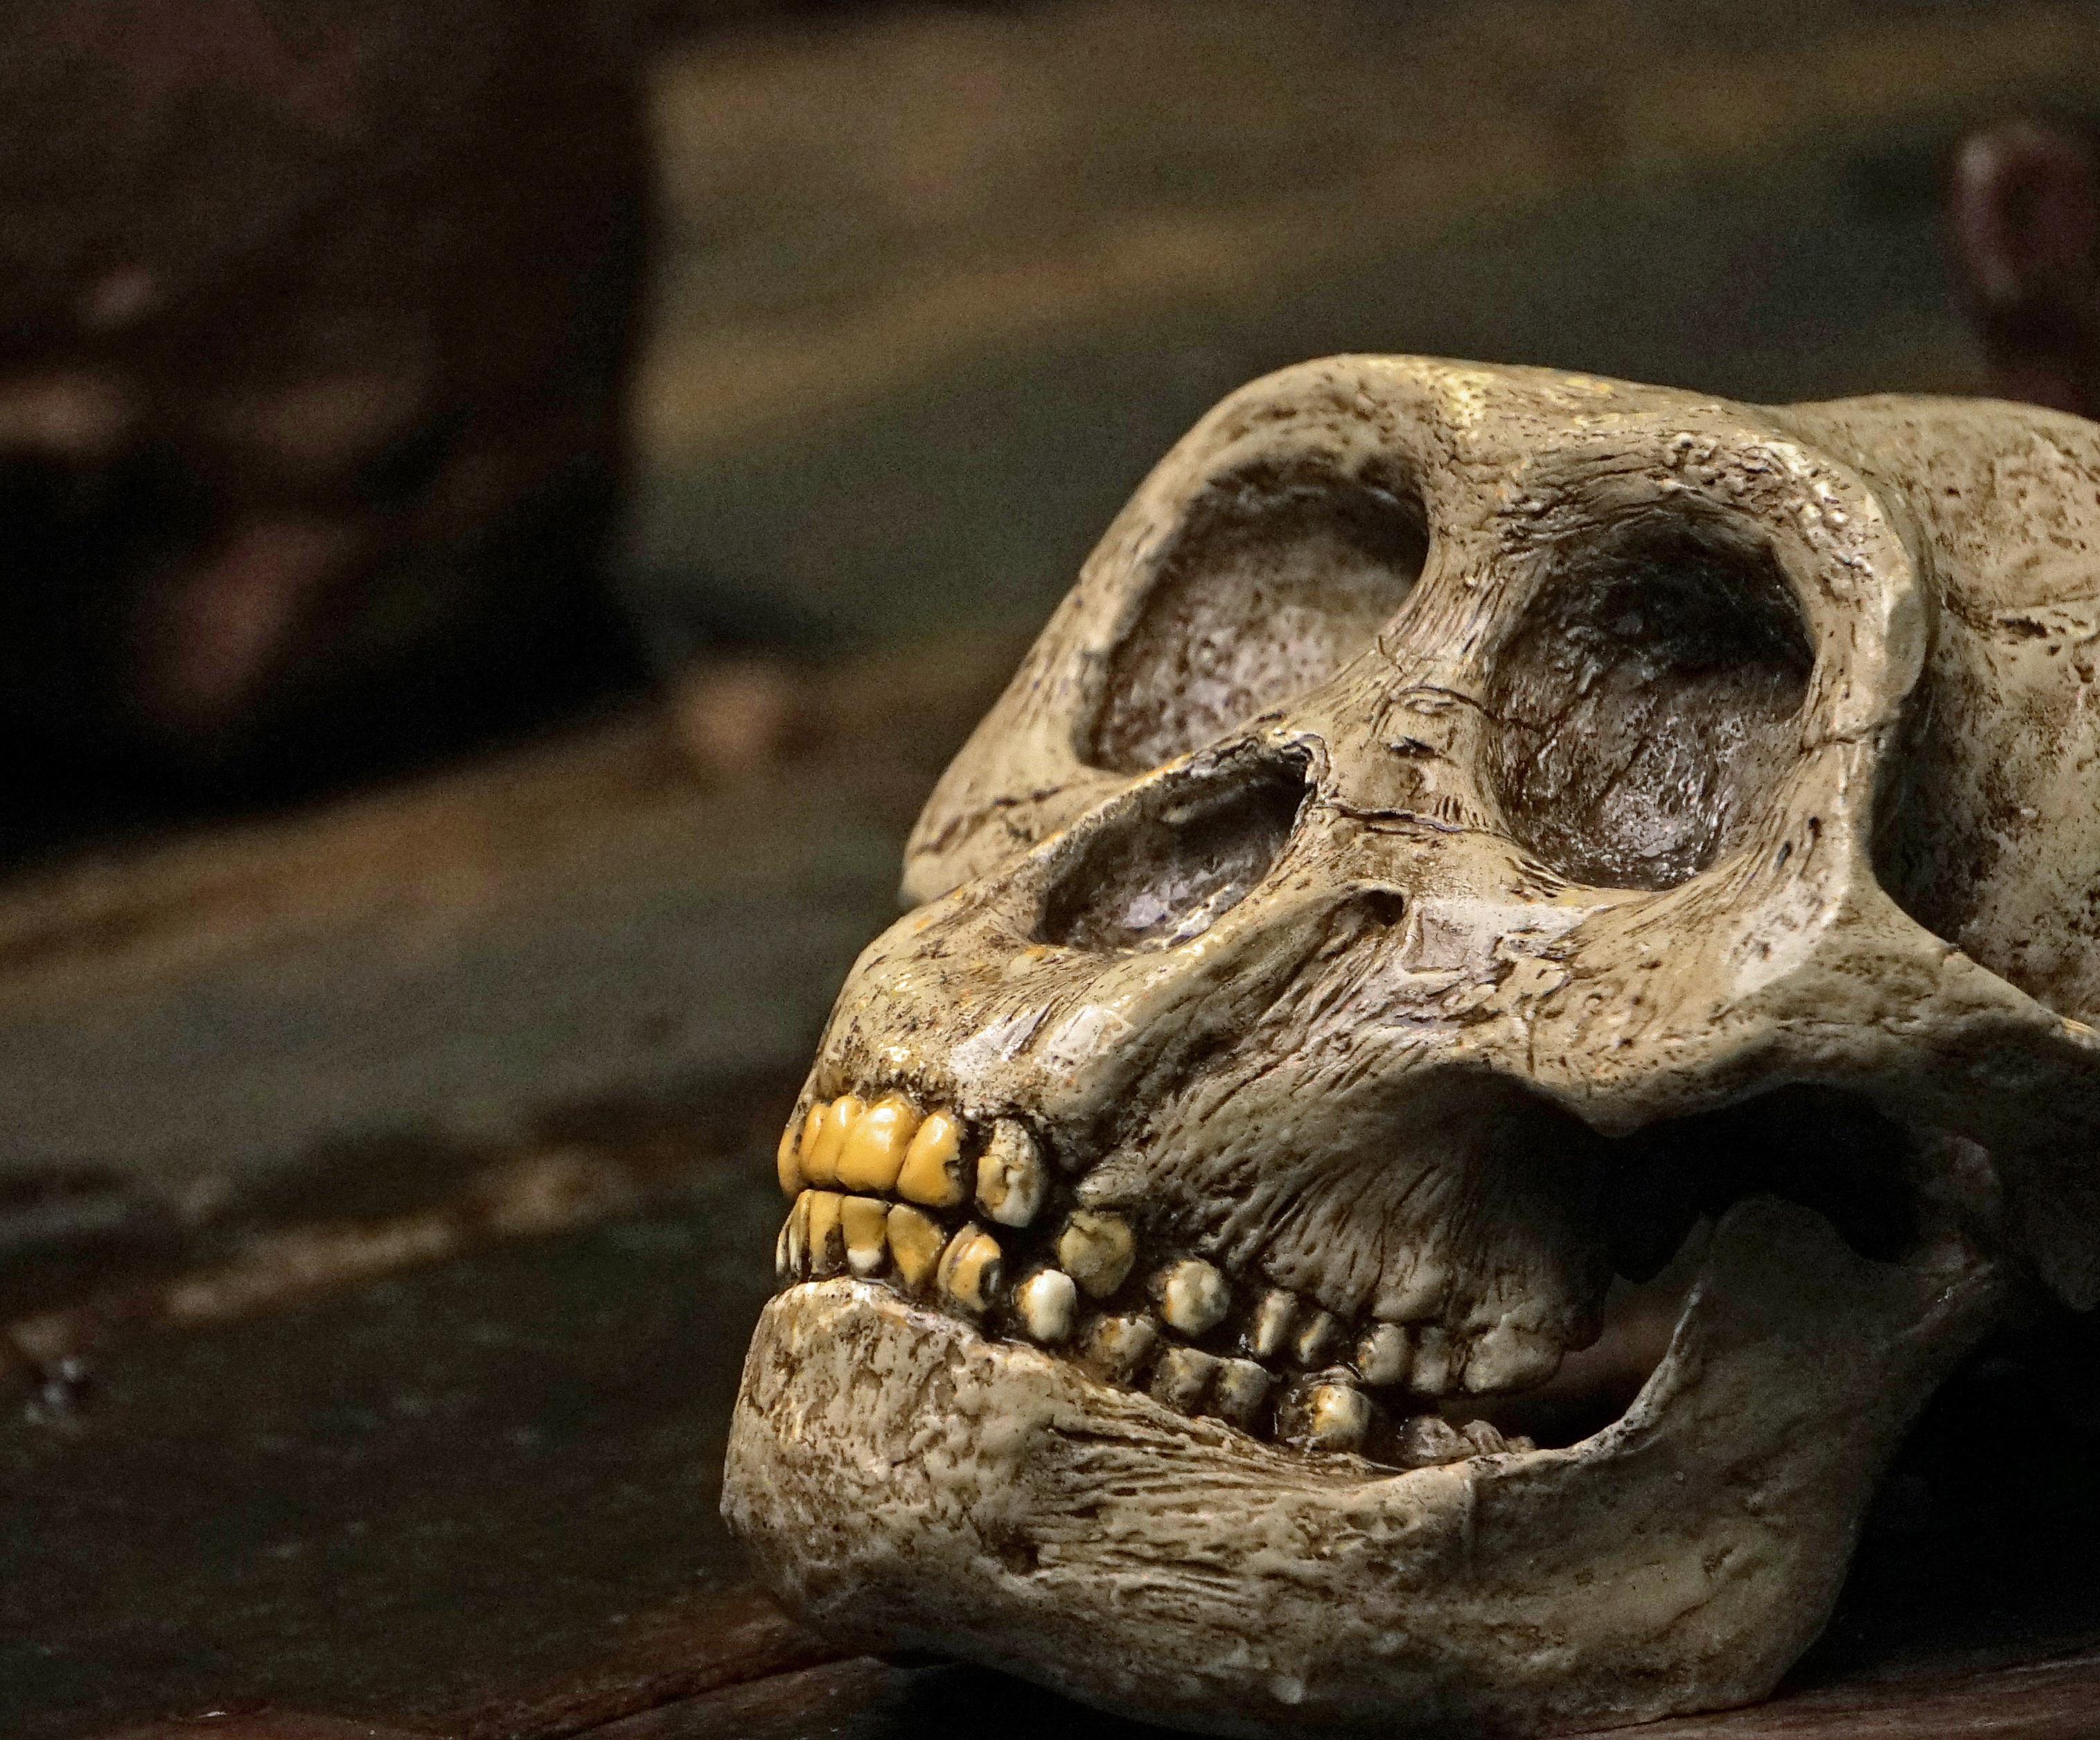
wood, monkey, skull, bone, close up, sculpture, art, temple, teeth, carving, skull and crossbones, ancient history, monkey skull